Jagat Seth family

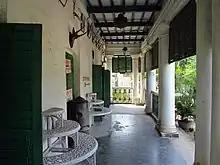
Corridor of Jagat Seth's official residence

Siraj ud-Daulah, the new Nawab of Bengal, alienated figures important to the interest of his state- including the Jagat Seth Mehtab Chand. The Nawab demanded a lavish tribute of 30 million rupees from the banker. Jagat Seth Mehtab Chand refused, and a result, Siraj ud-Daulah hit him. The Jagat Seth was a co-conspirator of Robert Clive against Siraj ud-Daulah, along with other alienated figures, among them prominent being- Mir Jafar, Krishnachandra Roy, Omichund, Yar Lutuf Khan, Rai Durlabh & other leading men. The Jagat Seth and other wealthy bankers funded the British for the conspiracy.